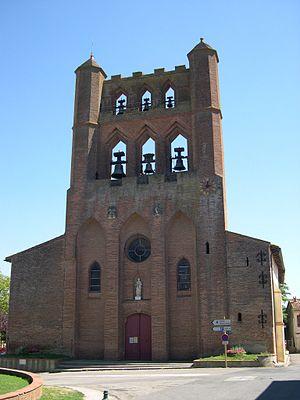
Clocher-mur de l'église de Montgiscard (Haute-Garonne, France).
L'arc en mitre, ou arc en fronton, ou arc angulaire est un arc composé de deux droites inclinées formant un angle.
Montgiscard est une commune française située dans le département de la Haute-Garonne, en région Occitanie.
Un clocher-mur est un élément architectural, vertical et plat, placé en haut ou à l'avant d'un édifice pour recevoir des cloches.
Cet article recense une partie des monuments historiques de la Haute-Garonne, en France.